History of Lörrach

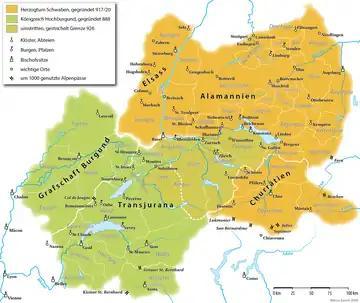
Map of Alamannia and Upper Burgundy around the year 1000

For several centuries, the region between the Rhine and the Limes was part of the Roman Empire. Under Emperor Augustus, expansion began with the occupation of the left bank of the Rhine. Around 50 AD, under Emperor Claudius, Romanization extended to the right bank of the Upper and High Rhine up to the Limes, marking the end of Celtic independence and the La Tène culture. The southwestern German Roman territory was known as the Agri Decumates. Notably, unlike the Basel area, the southern Upper Rhine, and the High Rhine valley, evidence of Roman presence in Lörrach is scarce. The lower Wiesental and the Dinkelberg were of little interest to Roman conquerors. Roman traces are found only in present-day Stetten and Brombach. The Roman Empire focused on developing and securing the front line (Danube–Kaiserstuhl) with military camps in the hinterland. Centers of Roman culture south of the Rhine included "Vindonissa" (Windisch near Brugg), Basilea (Basel), and "Augusta Raurica" (Augst). Founded around 40 BC, Augusta Rauracorum had two bridges over the Rhine. Around 100 AD, Emperor Trajan built a road from Augst through Haltingen and Efringen-Kirchen to Heidelberg and Mogontiacum (Mainz). However, the most significant Roman roads ran on the left bank of the Rhine. By 300 AD, the Rhine and Lake Constance formed a boundary between Romans and Alamanni, with frequent conflicts between the two groups.